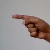
The image shows a hand gesture representing the letter 'G' in Indian Sign Language.